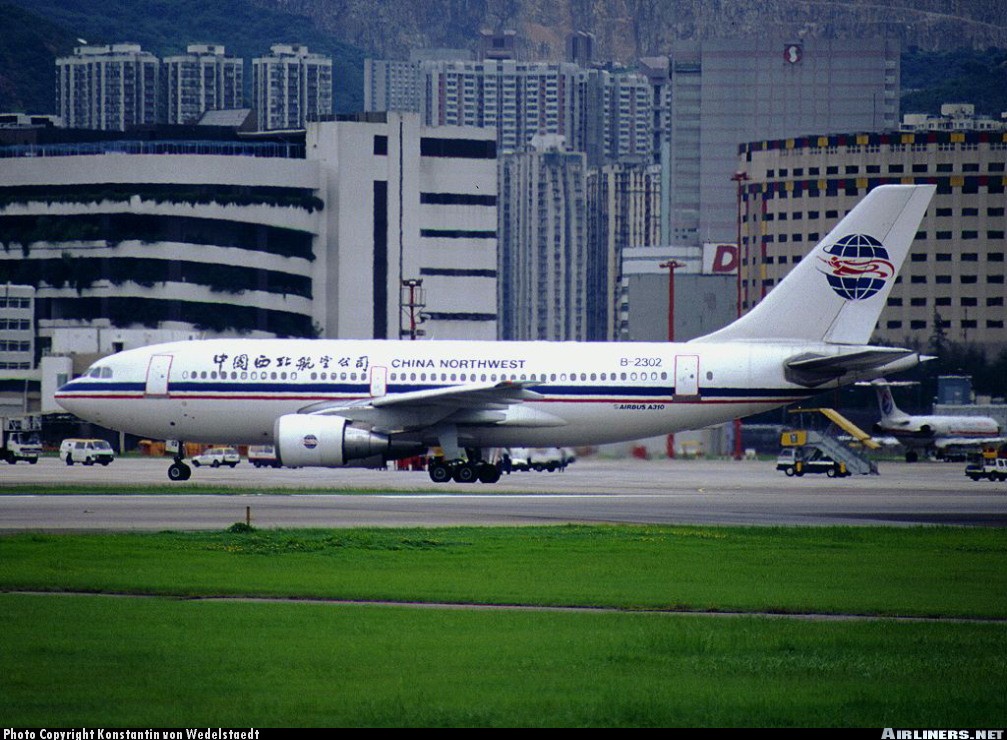
Vehicle type: Planes